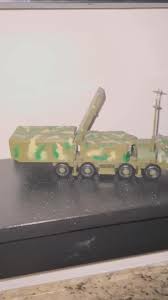
Label: Air Defense